Cathach of St. Columba

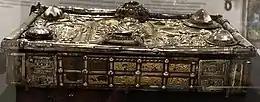
Lower long-side

The specially made cumdach (book shrine) comprises an oblong, hinged wooden box covered with decorative bronze and gilt-silver plates, with mounts holding glass and crystal settings. Prior to this the manuscript would likely have been kept in a type of protective leather satchel known as a "tiag", similar that made for the 9th century Breac Maodhóg.